Xu Garden

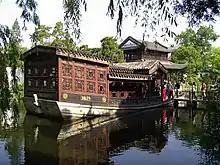
The "Unmoored Boat" at Xu Garden

The Paulownia Melody House "Tóngyīn Guǎn") is the largest building in the garden, built with paulownia timber. It was used as Zeng Guofan's reception hall in the early 1870s. Several huge Chinese parasol trees are planted around the building, resonating pleasantly when rain falls.